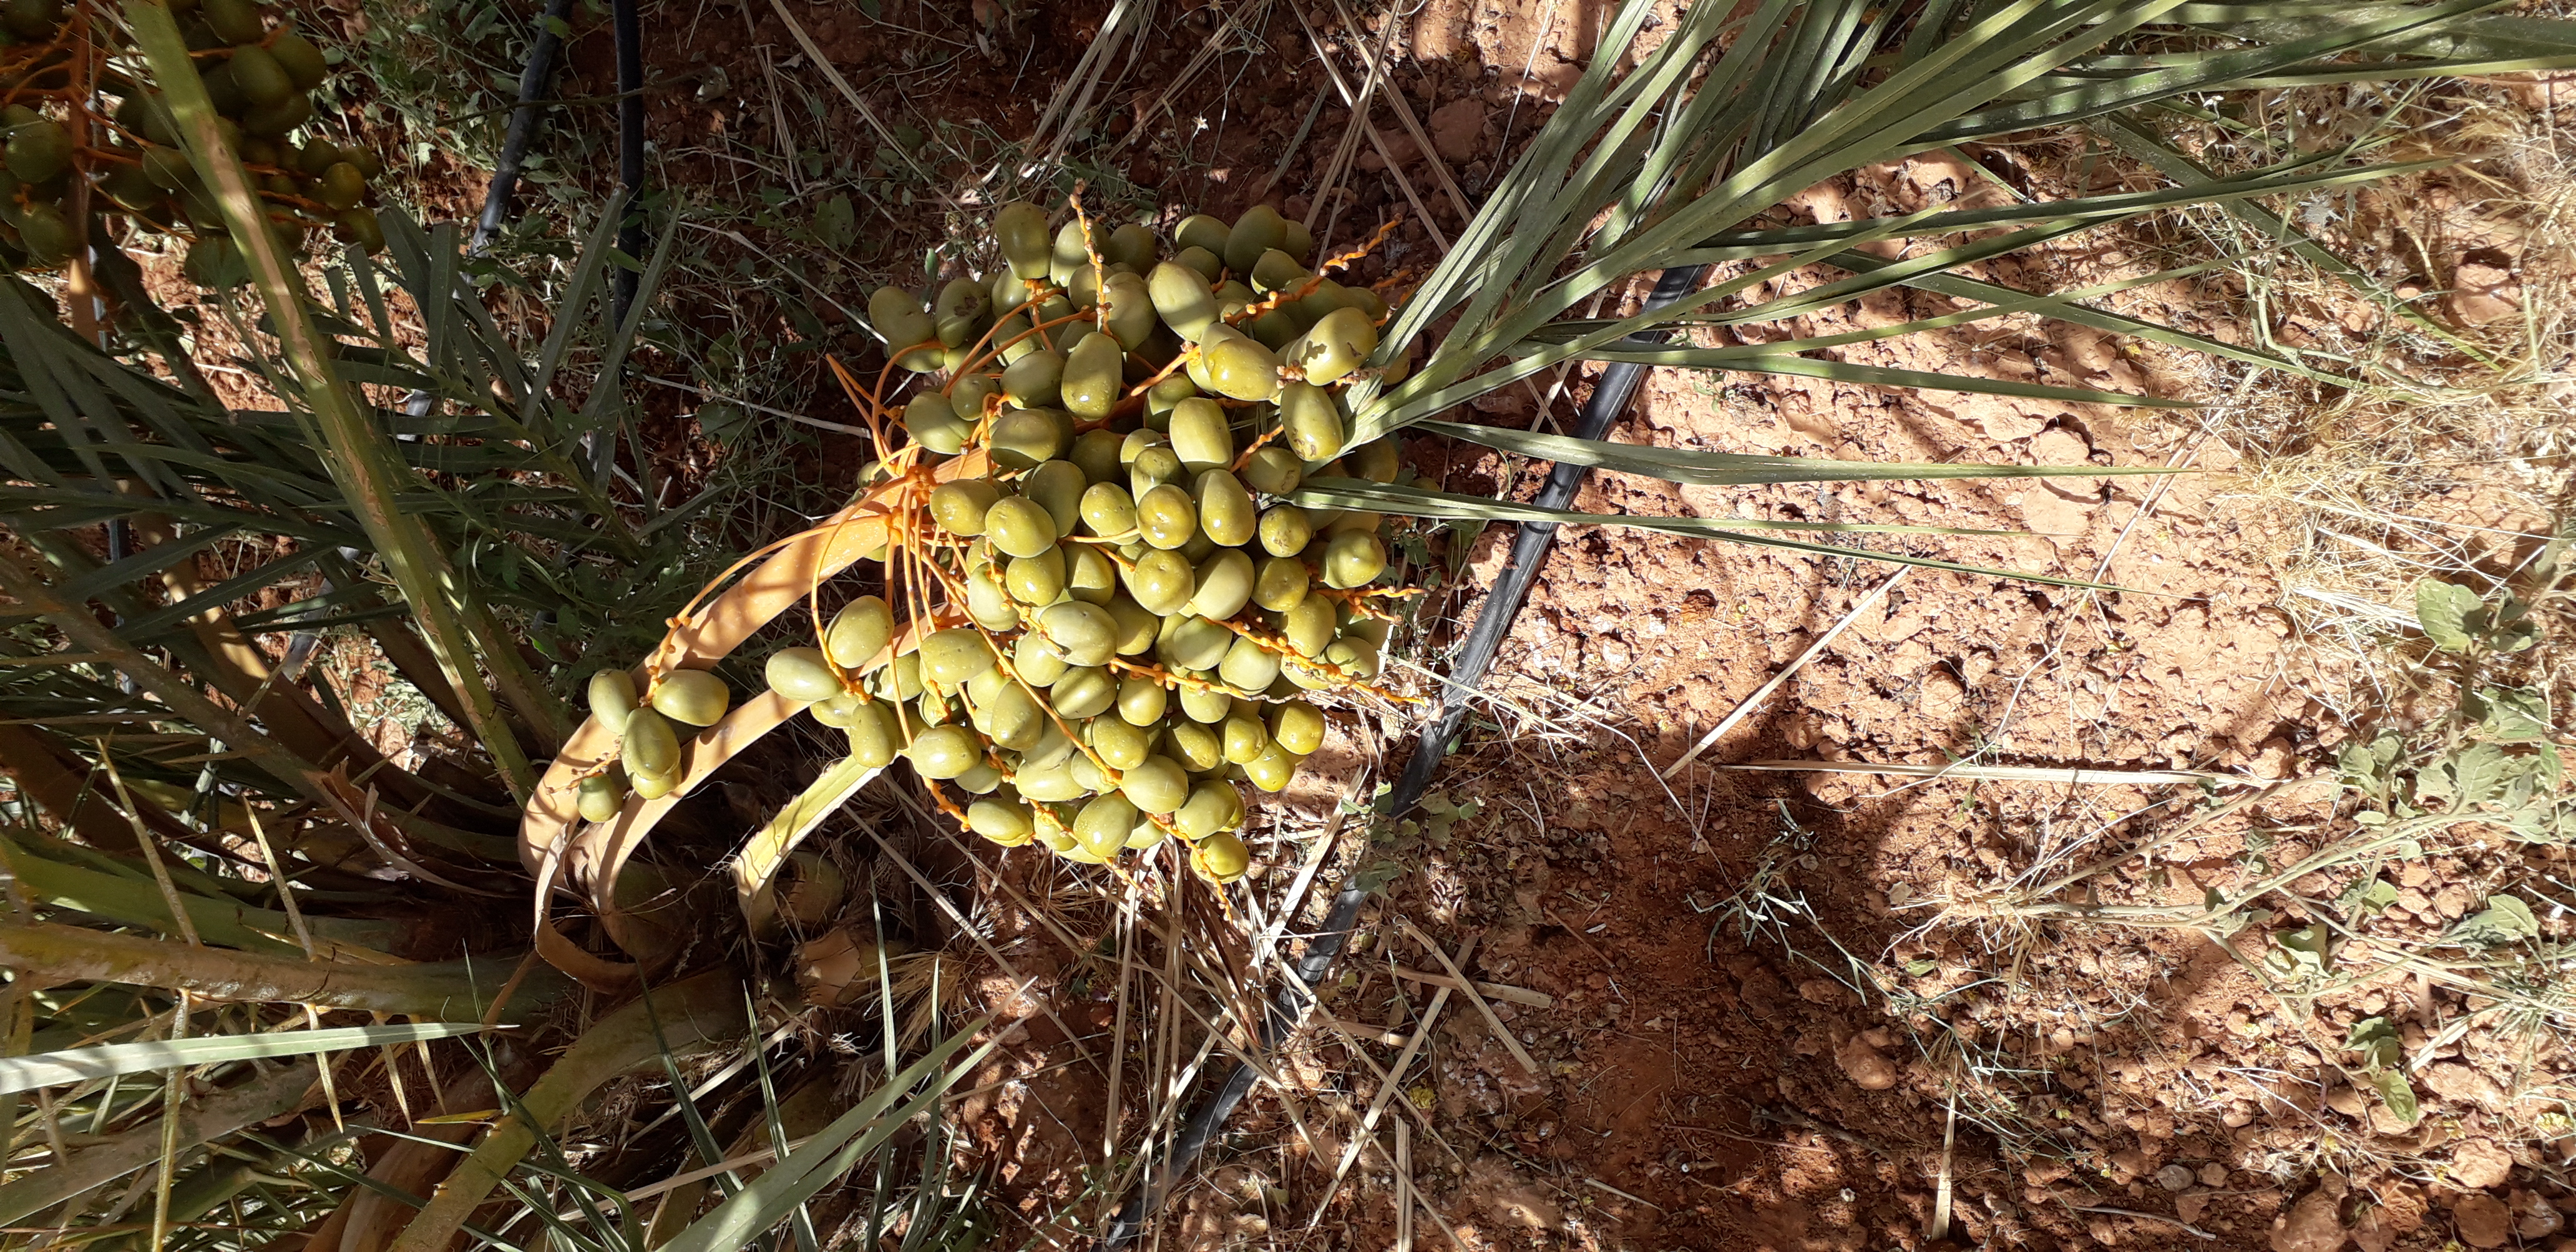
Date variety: Boufagous